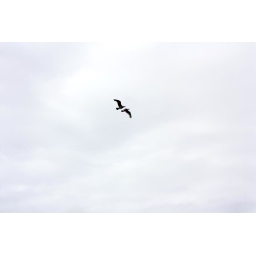
birds flying side by side